Sky position (RA, Dec in degrees): 36.964, 0.5015
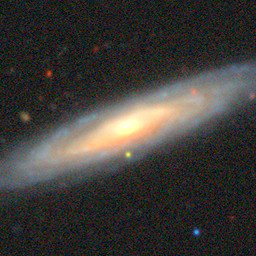
Galaxy morphology: Unbarred Tight Spiral Galaxies